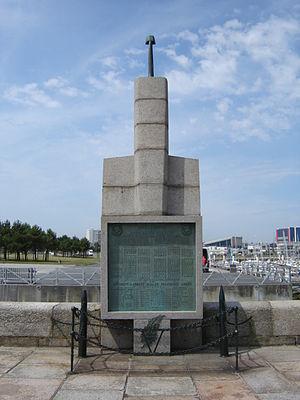
Monument aux morts du sous-marin Surcouf, à Cherbourg.
Georges Louis Nicolas Blaison, né à Lapalisse le 30 juillet 1906 et mort pour la France dans le Golfe du Mexique dans la nuit du 18 au 19 février 1942), est un officier de marine français.